Joseph Bailly Homestead

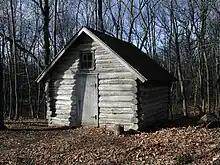
The storehouse.

Originally, larger, the existing storehouse was formed from the 'good' logs of an older trading structure used by Joseph Bailly.